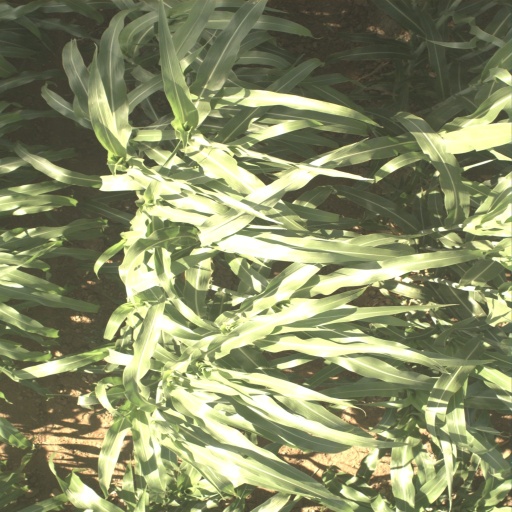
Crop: sorghum